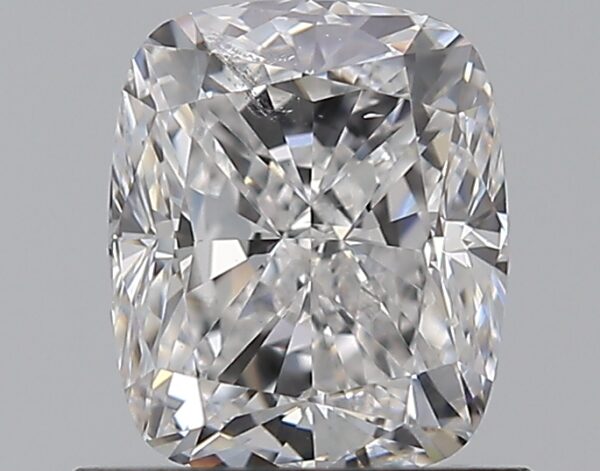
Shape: cushion
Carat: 1.01
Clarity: SI1
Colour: D
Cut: VG
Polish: EX
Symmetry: VG
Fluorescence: N
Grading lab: GIA
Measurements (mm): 6.22 x 5.17 x 3.7